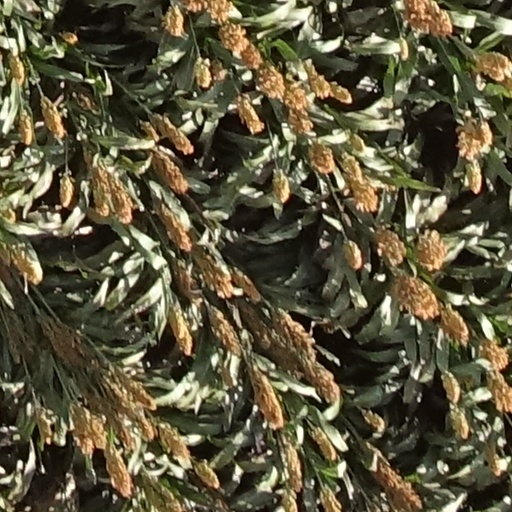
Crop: sorghum